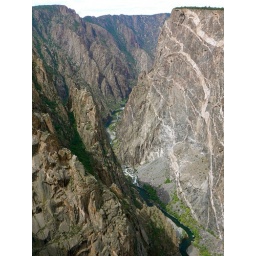
Would love to see this at sunset. The pegmatite stripes in the canyon walls are pink